Hairspray Live!

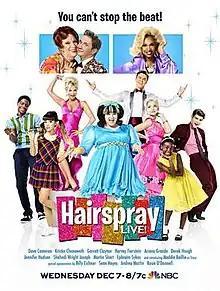
Promotional poster

Hairspray Live! is an American television special that aired live on the American television network NBC on December 7, 2016. Produced by Craig Zadan and Neil Meron, and hosted by Darren Criss, it is a performance of a new adaptation of the 2002 Broadway musical "Hairspray", which is based on the 1988 film of the same name.